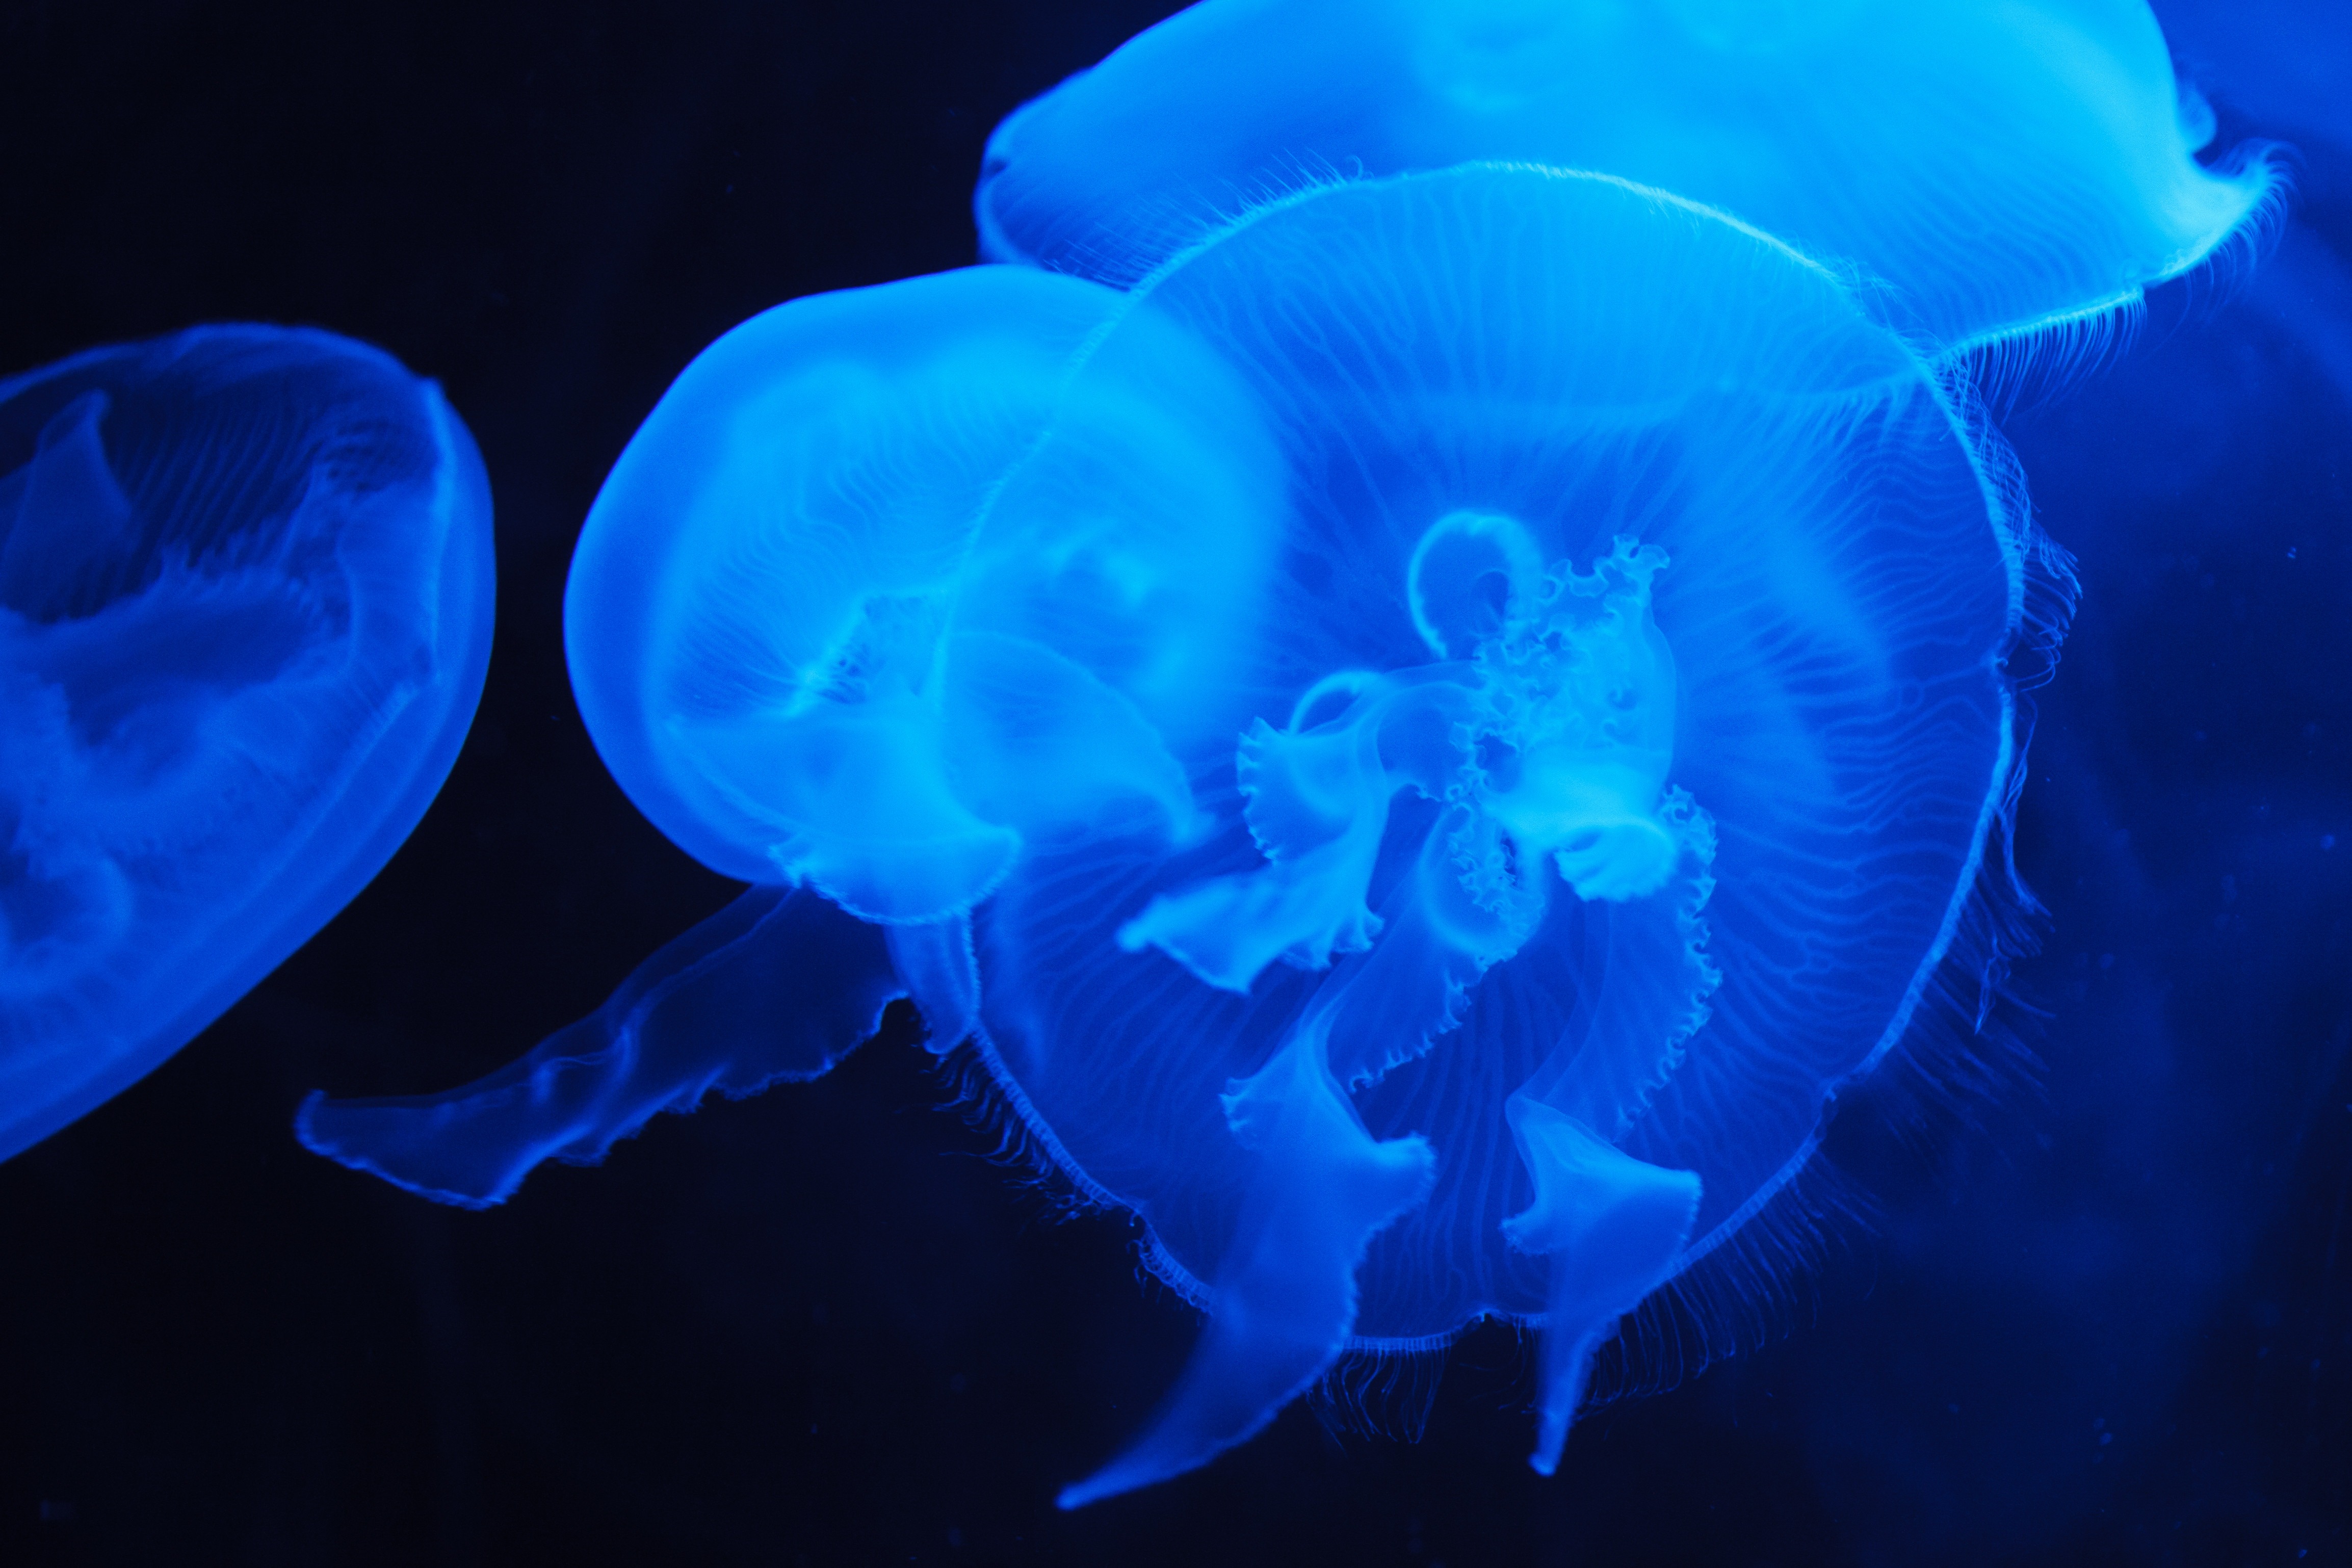
sea, nature, glowing, animal, dark, underwater, swim, biology, peaceful, glow, jellyfish, blue, float, fish, invertebrate, transparent, translucent, jellies, cnidaria, deep, marine, danger, creature, organism, marine biology, marine invertebrates